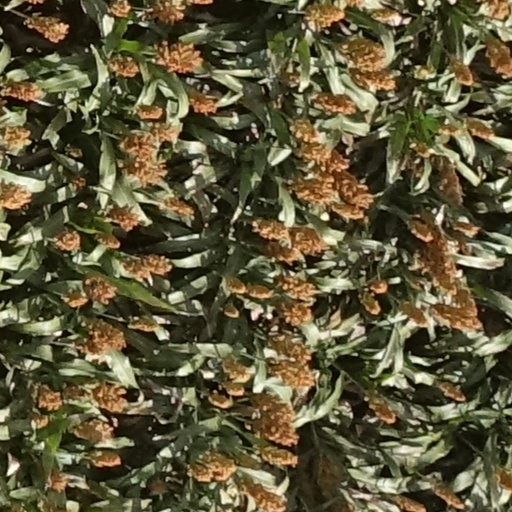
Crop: sorghum